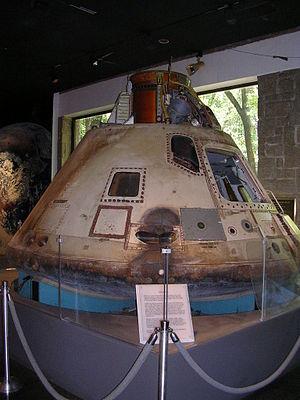
Apollo 6 est le nom d'une des missions du programme spatial Apollo, visant à tester les capacités de la fusée Saturn V lors d'une injection translunaire. Ce fut le dernier vol inhabité du programme et le second de la Saturn V.